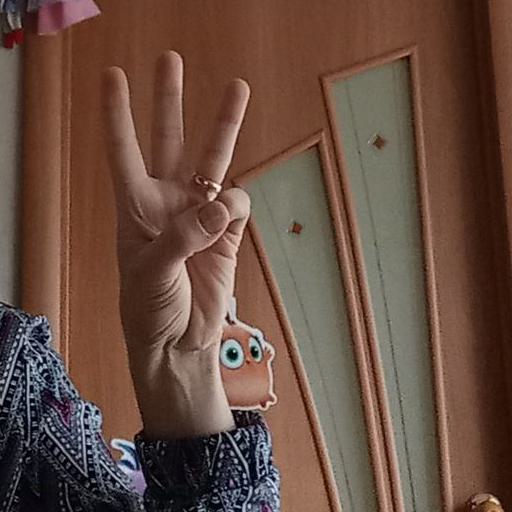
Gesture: three